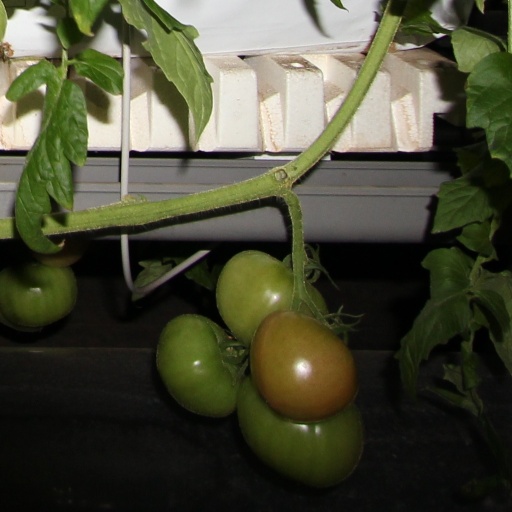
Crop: tomato